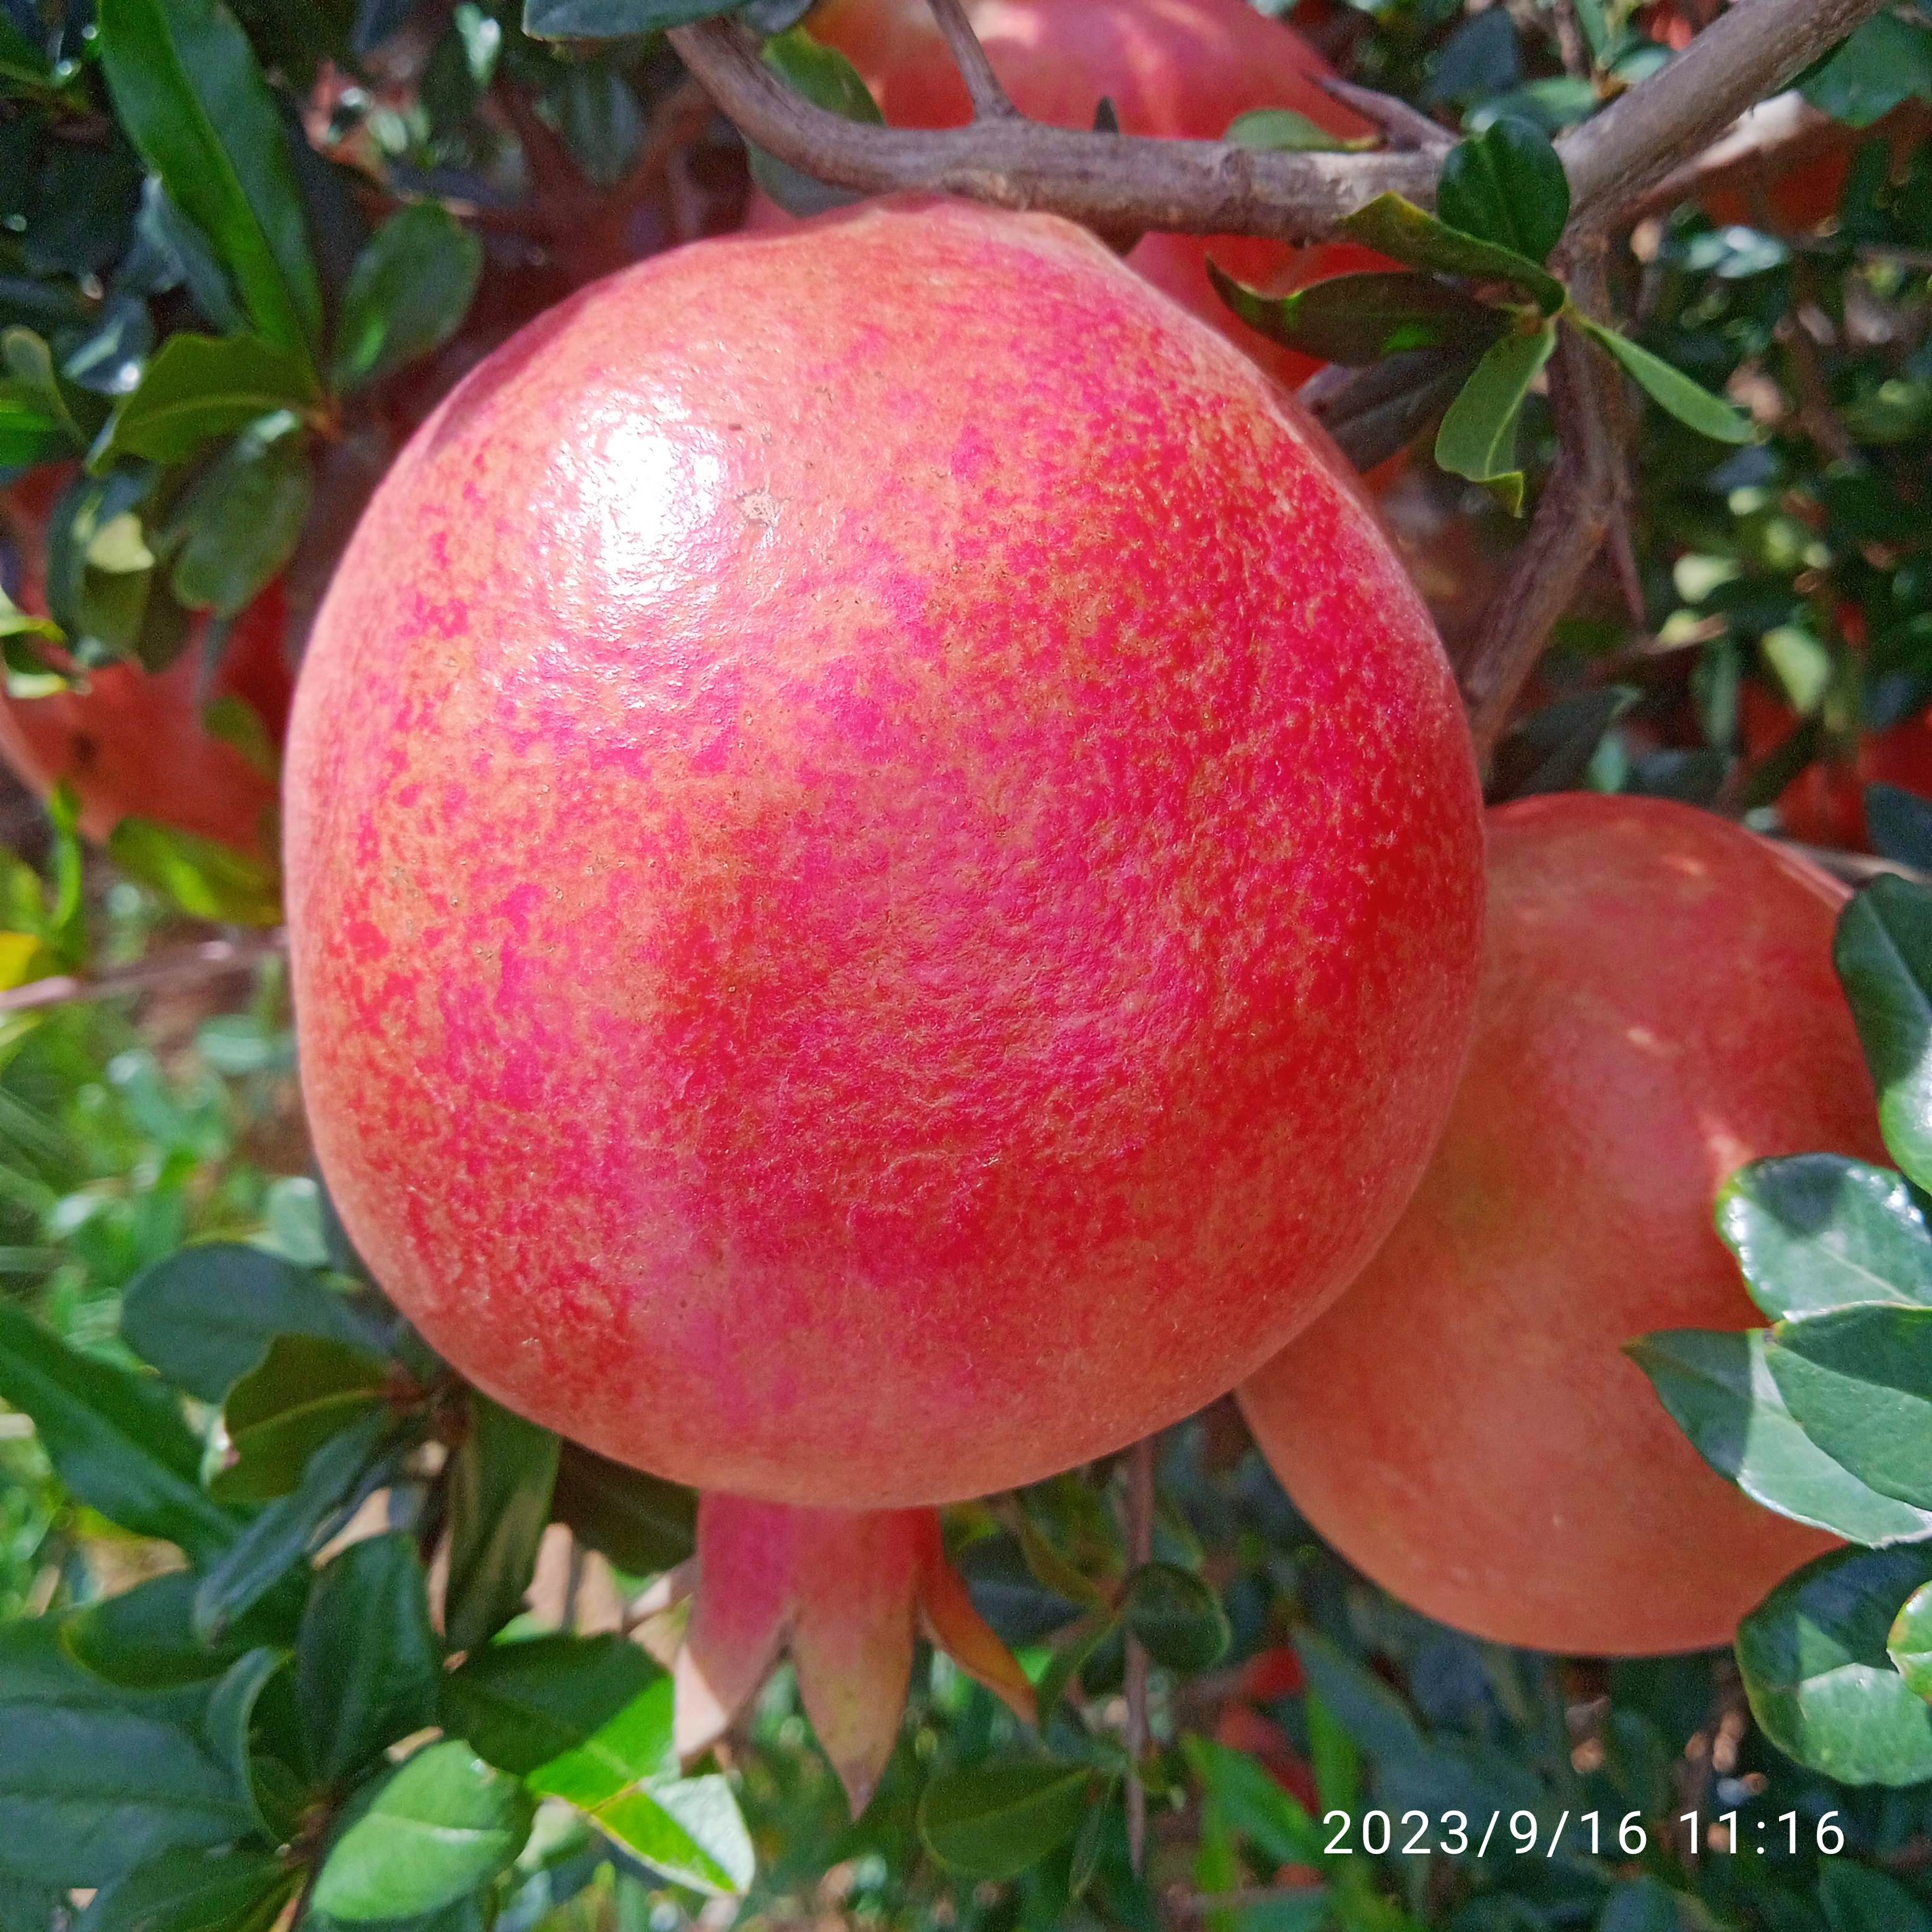
Label: Healthy